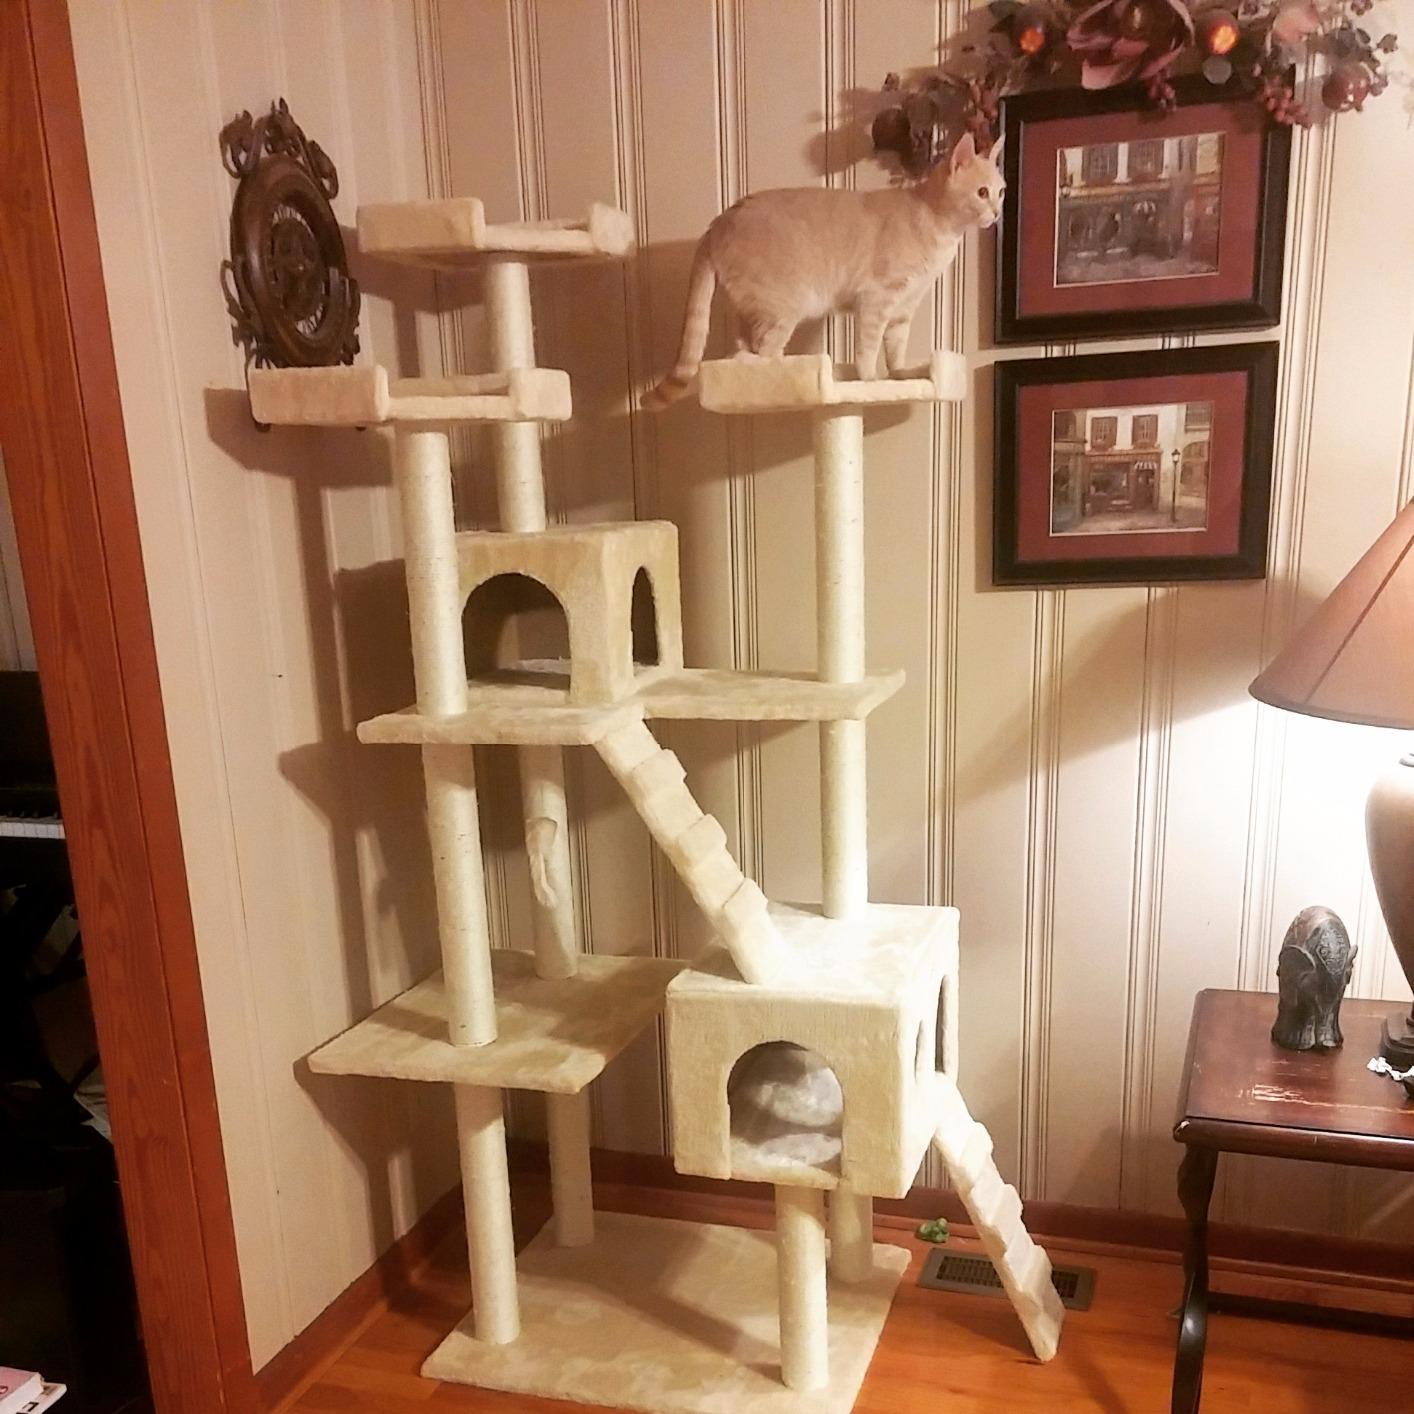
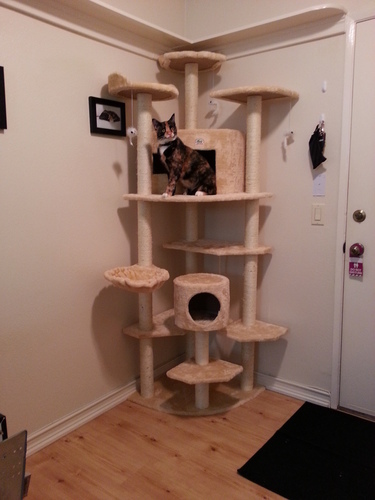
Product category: items_cat tree
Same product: no